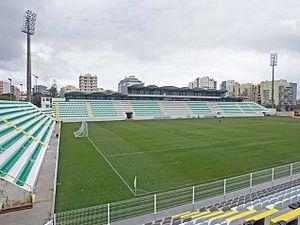
Le Estádio Municipal de Portimão est un stade de Portimão dans la région de l'Algarve, Portugal. C'est un stade omnisports.